Richard Riley

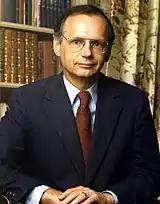
Riley as governor

Riley was elected governor of South Carolina in 1978. During his first term, the state constitution was amended to allow governors to serve two terms. Riley was re-elected in 1982, 70%-30%, over the Republican former journalist W. D. Workman, Jr., of Greenville, and served until 1987.